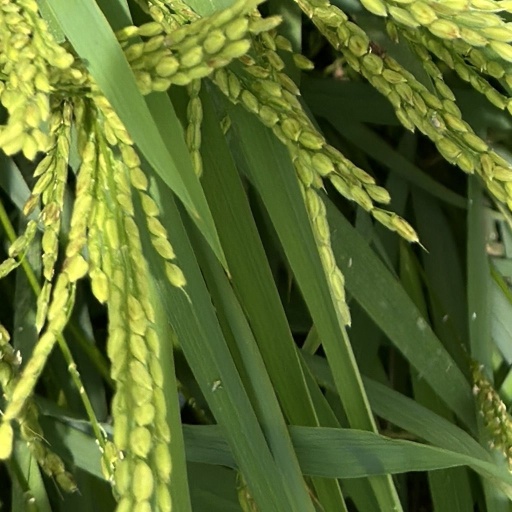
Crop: rice